Io (mythology)

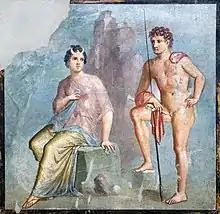
Io wearing bovine horns watched over by Argos on Hera's orders, antique fresco from Pompeii

In Greek mythology, Io was one of the mortal lovers of Zeus. An Argive princess, she was an ancestor of many kings and heroes, such as Perseus, Cadmus, Heracles, Minos, Lynceus, Cepheus, and Danaus. The astronomer Simon Marius named a moon of Jupiter after Io in 1614.